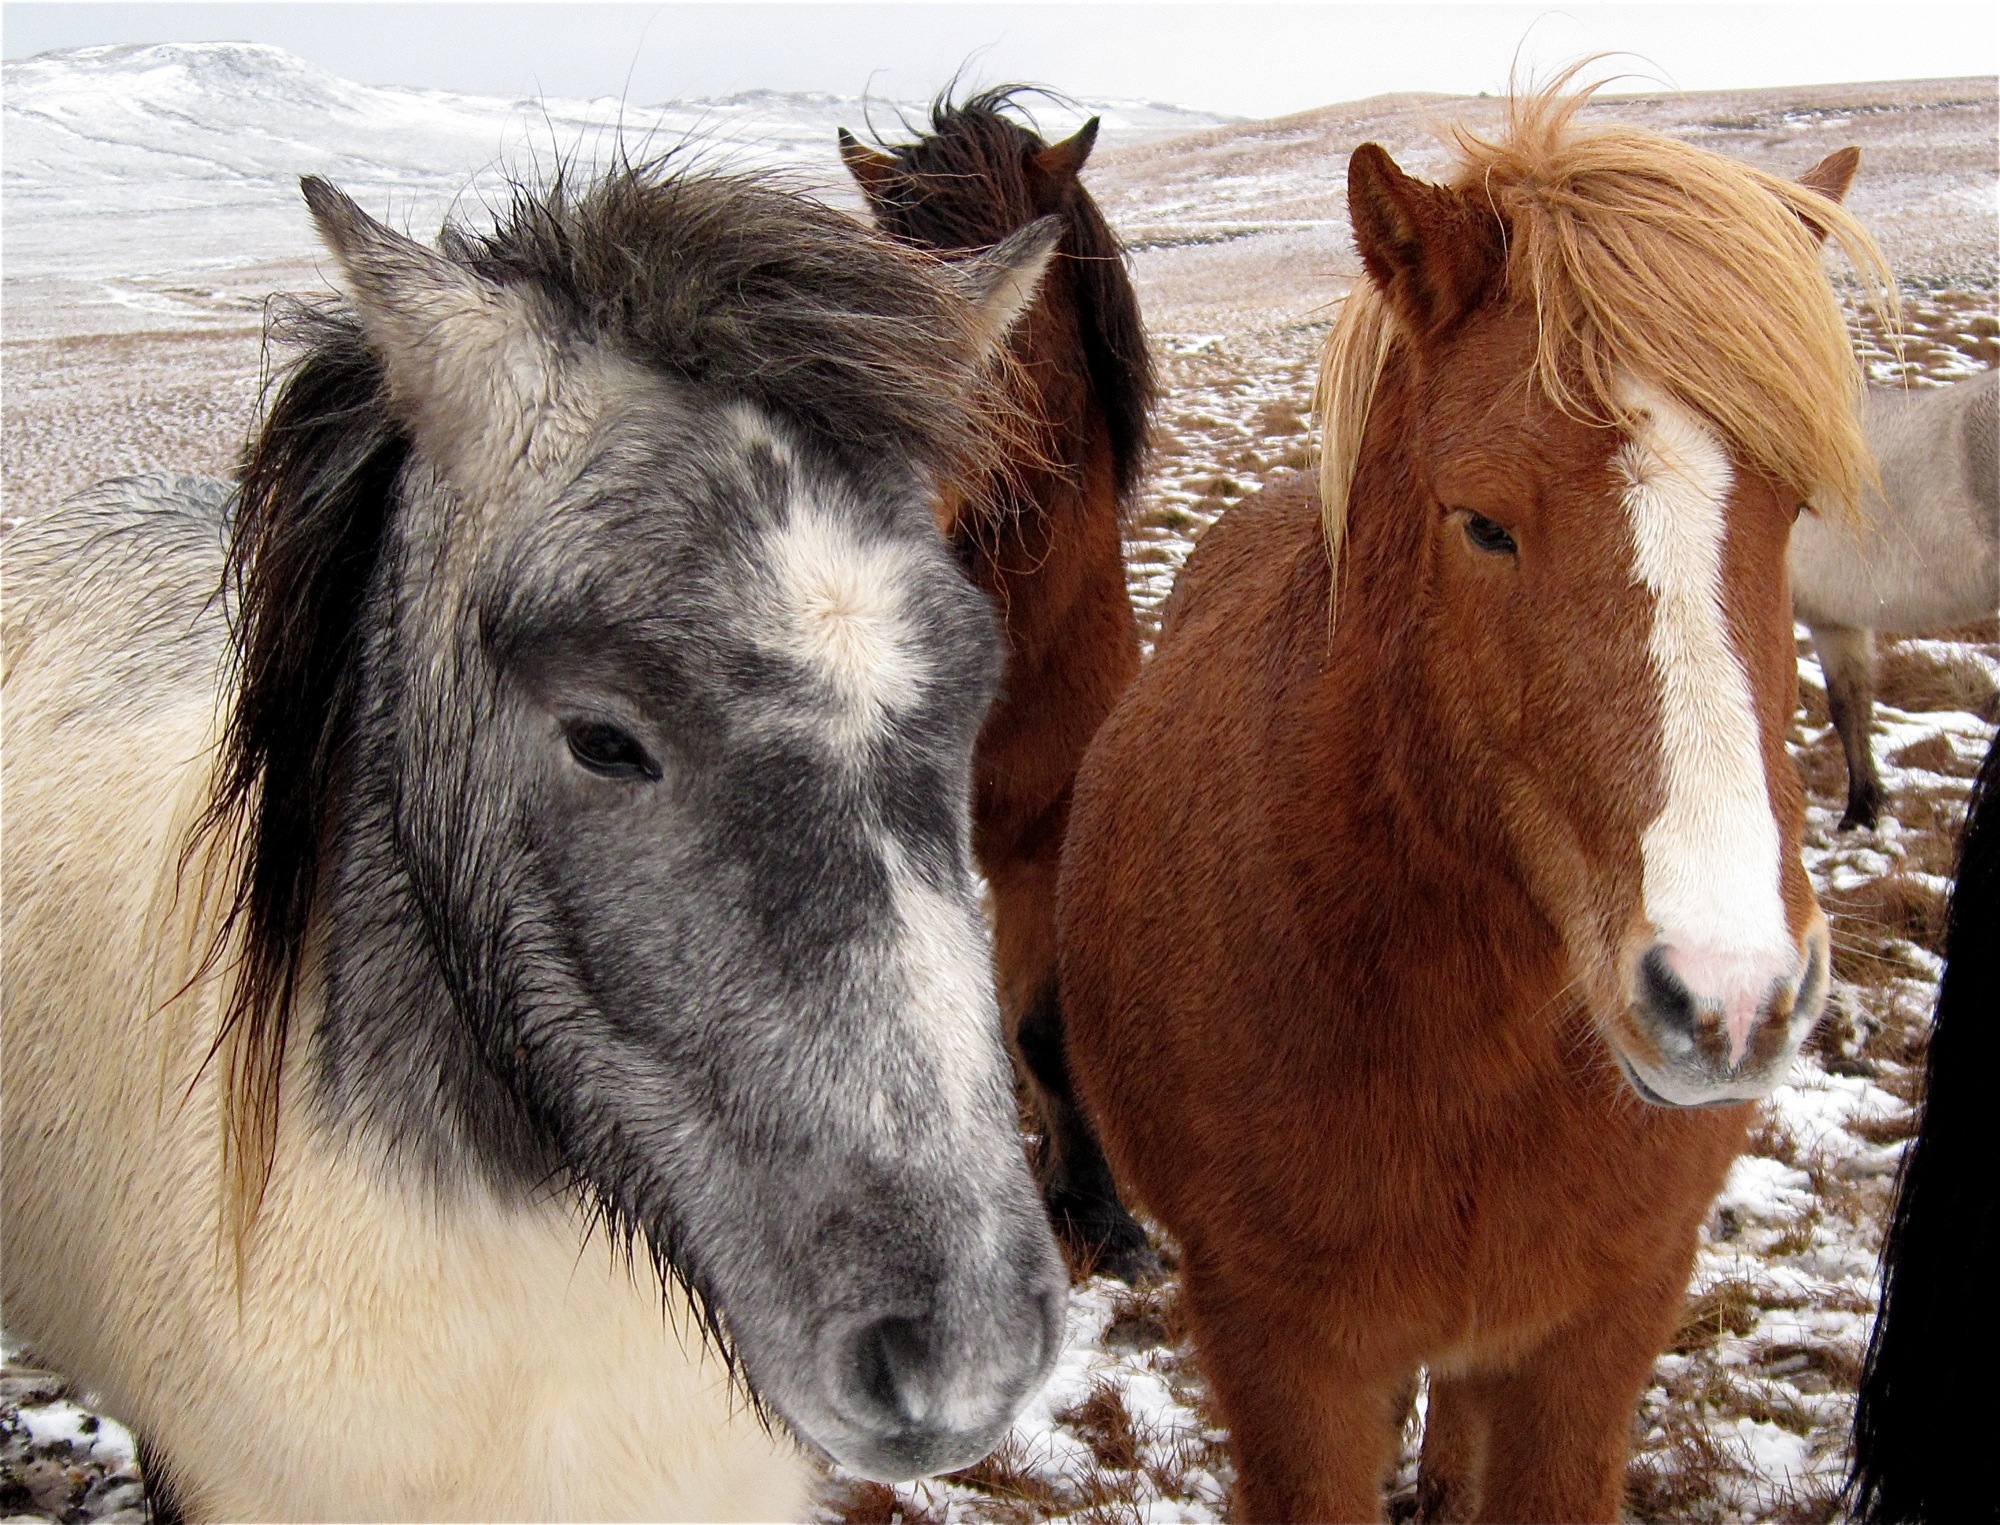
pasture, horse, mammal, mane, iceland, vertebrate, mare, foal, pack animal, horse like mammal, mustang horse